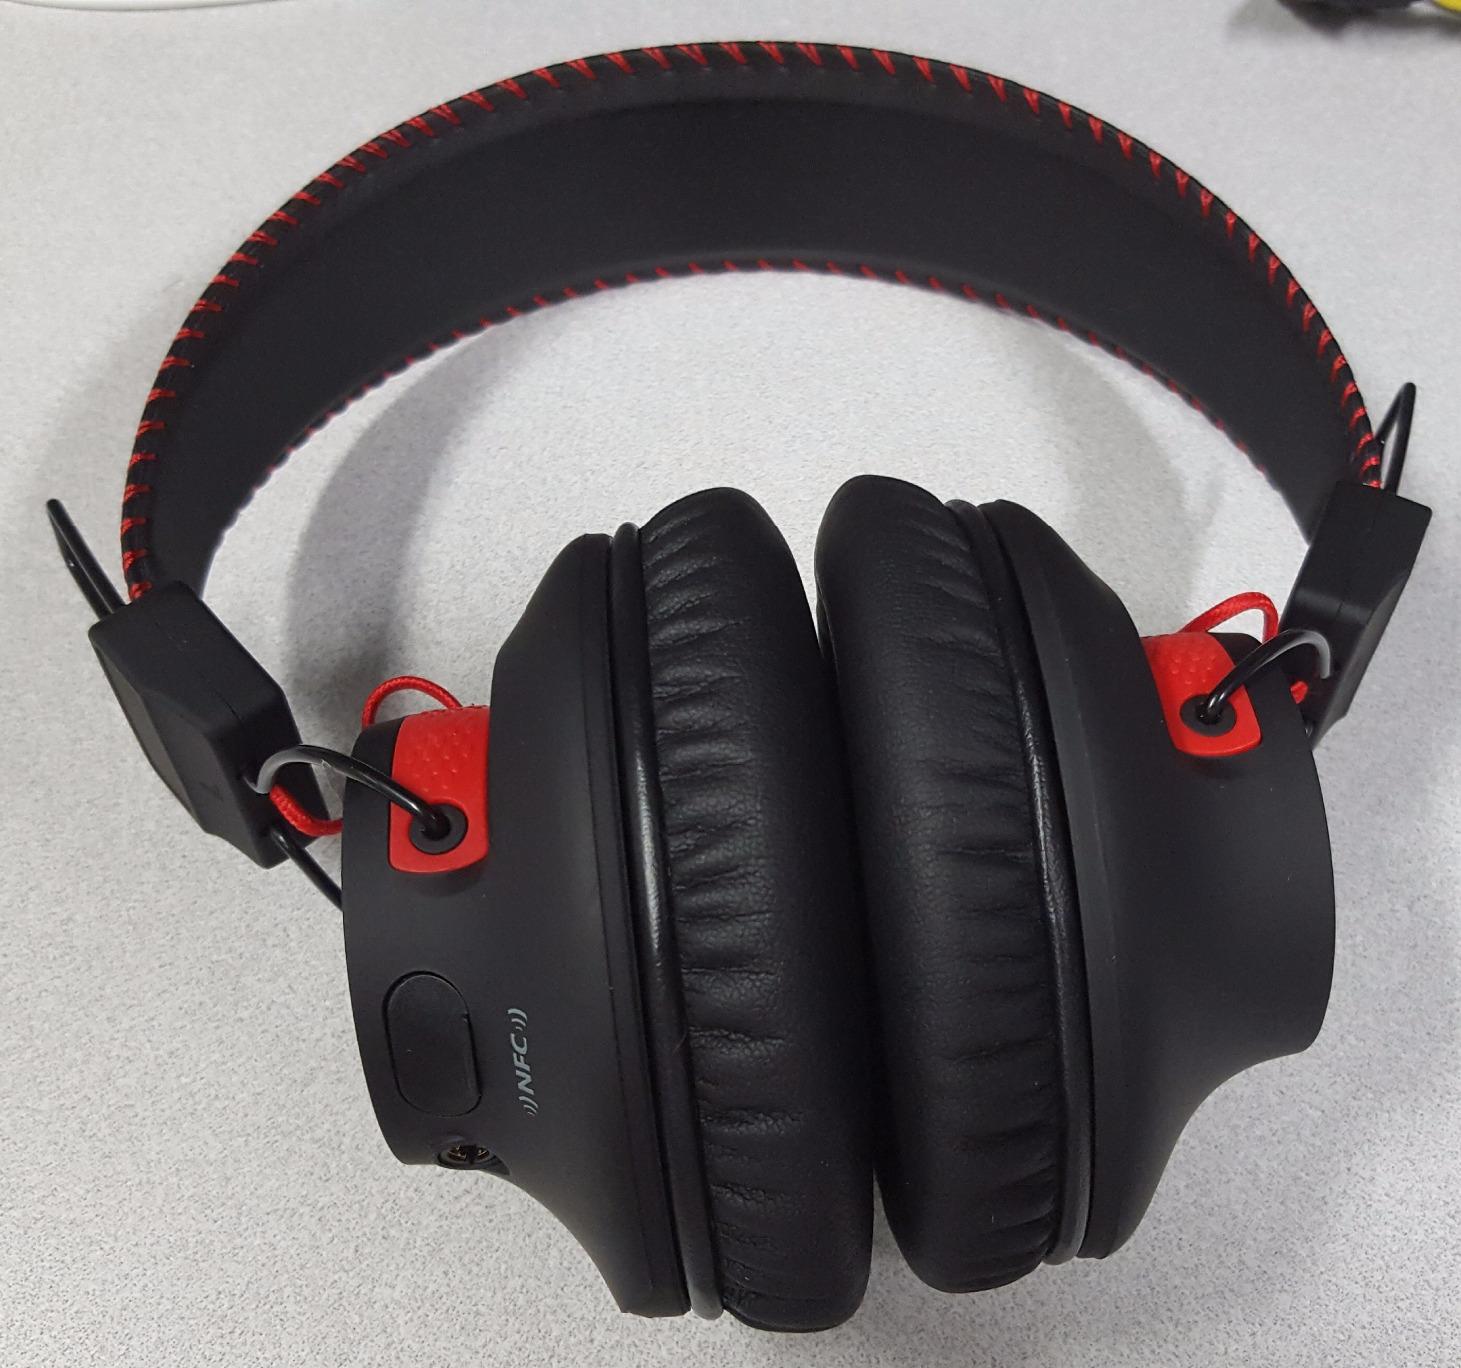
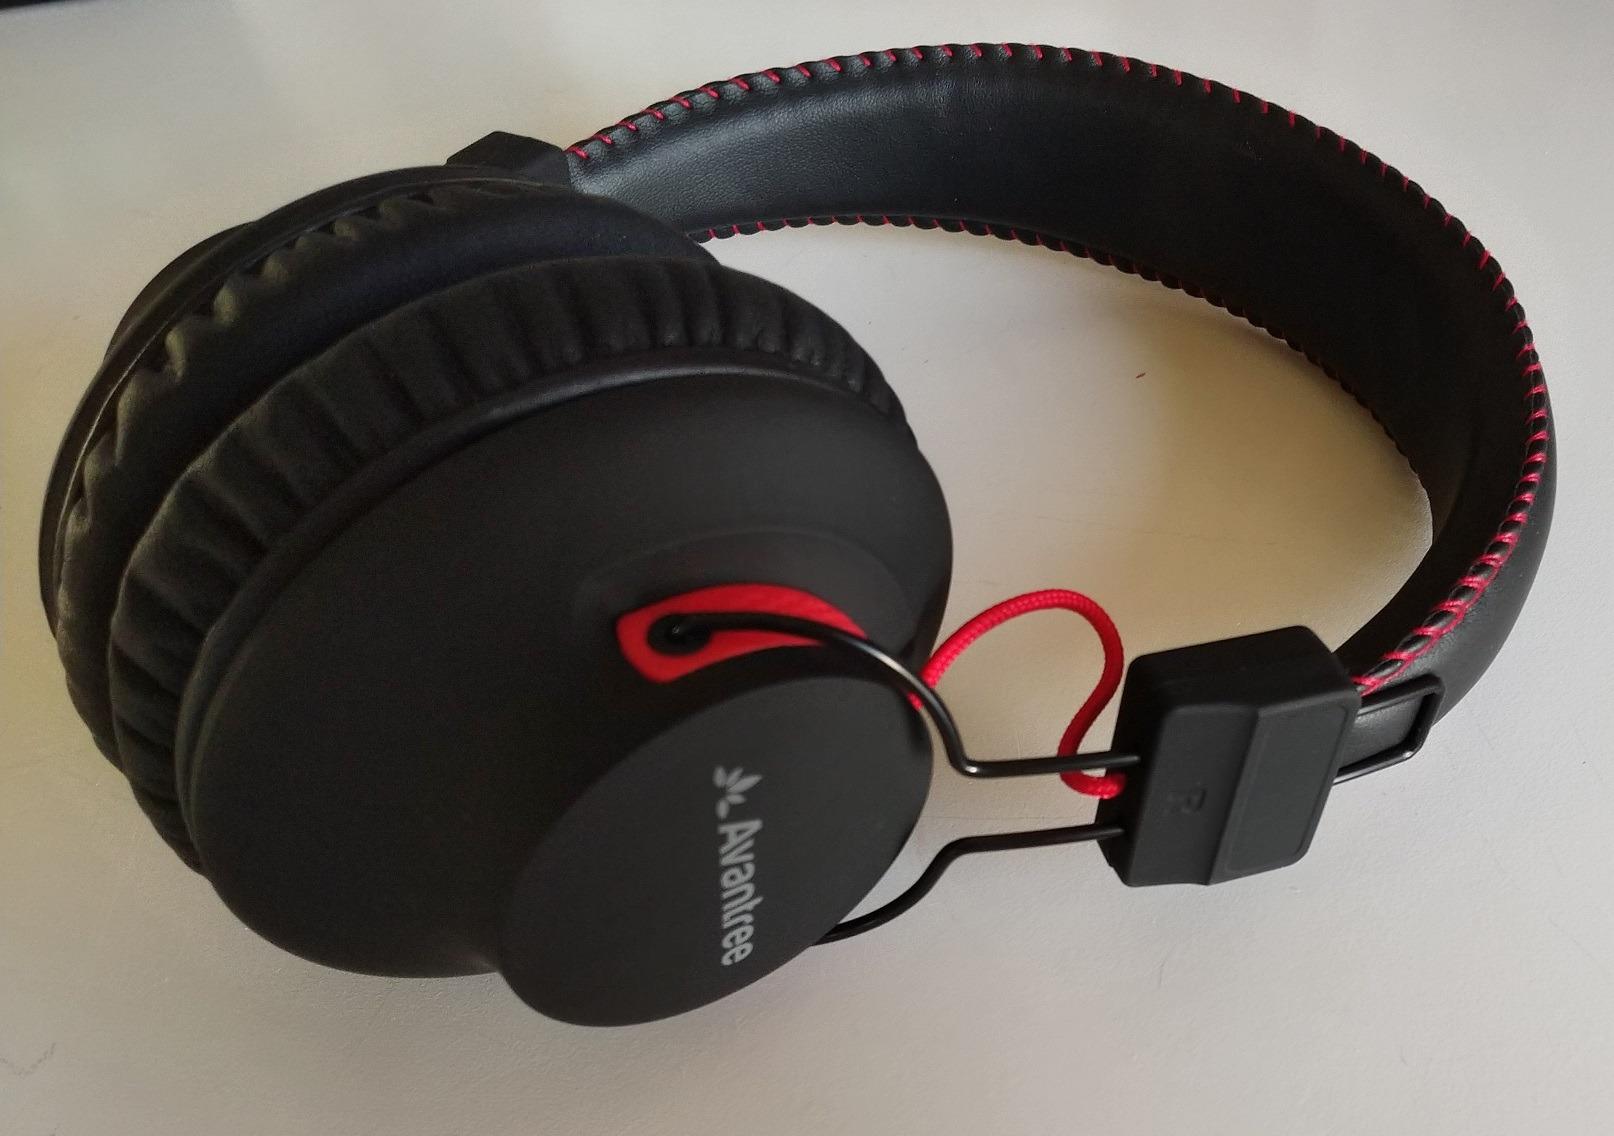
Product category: headphones
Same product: yes